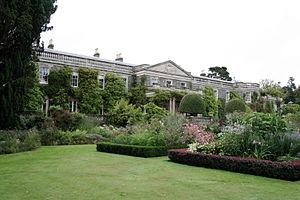
Cette liste des musées d'Irlande du Nord contient des musées qui sont définis dans ce contexte comme des institutions qui recueillent et soignent des objets d'intérêt culturel, artistique, scientifique ou historique. Leurs collections ou expositions connexes disponibles pour la consultation publique. Sont également inclus les galeries d'art à but non lucratif et les galeries d'art universitaires. Les musées virtuels ne sont pas inclus.